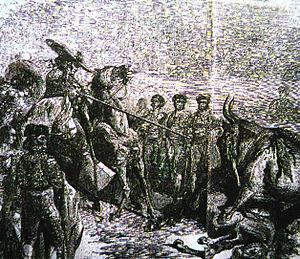
La Tauromachie de Gustave Doré est un recueil de trente cinq gravures et six lithographies exécutées alors qu'il avait pour mission d'illustrer des récits de voyage en Espagne. Commencée en 1854, pendant un séjour dans les Pyrénées où l'artiste recueillait matière à illustrer un ouvrage d'Hippolyte Taine, la série de dessins s'est enrichie d'images de tauromachie grâce à l'influence de Théophile Gautier et de Paul Dalloz, qui ont entraîné Doré aux arènes de Bayonne.
Paul Gustave Louis Christophe Doré dit Gustave Doré, né le 6 janvier 1832 à Strasbourg et mort le 23 janvier 1883 à Paris dans son hôtel de la rue Saint-Dominique, est un peintre, sculpteur, illustrateur et caricaturiste français.